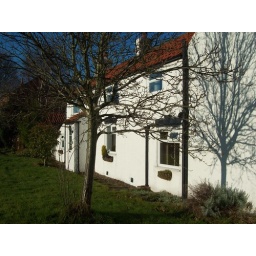
I liked the cherry tree shadow against the white wall of the cottage